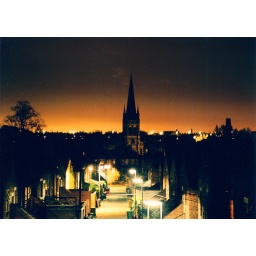
Back alley just off Manor House road in Newcastle. Long exposure shot off my balcony at uni.